Francis Beattie (Queensland politician)

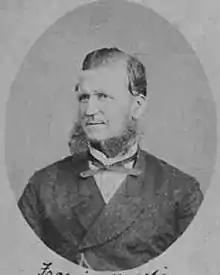

Francis Beattie (29 August 1829 – 16 April 1886) was a hatter and member of the Queensland Legislative Assembly.